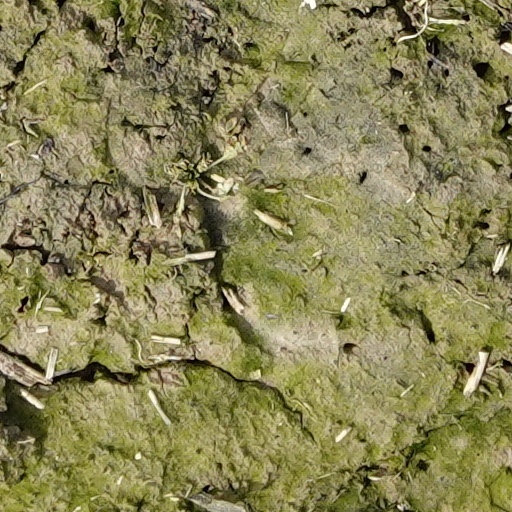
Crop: wheat